Bricker Amendment

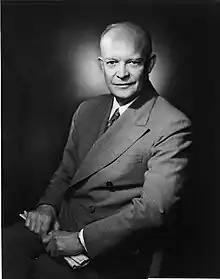
President Dwight D. Eisenhower thought the Bricker Amendment would undermine American foreign policy and worked to defeat it.

The precedent most often cited by critics of "treaty law" was "Missouri v. Holland". Congress had attempted to protect migratory birds by statute, but federal and state courts declared the law unconstitutional. The United States subsequently negotiated and ratified a treaty with Canada to achieve the same purpose, Congress then passed the Migratory Bird Treaty Act of 1918 to enforce it. In "Missouri v. Holland", the United States Supreme Court upheld the constitutionality of the new law. Justice Oliver Wendell Holmes, writing for the court, declared: